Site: brandenburg
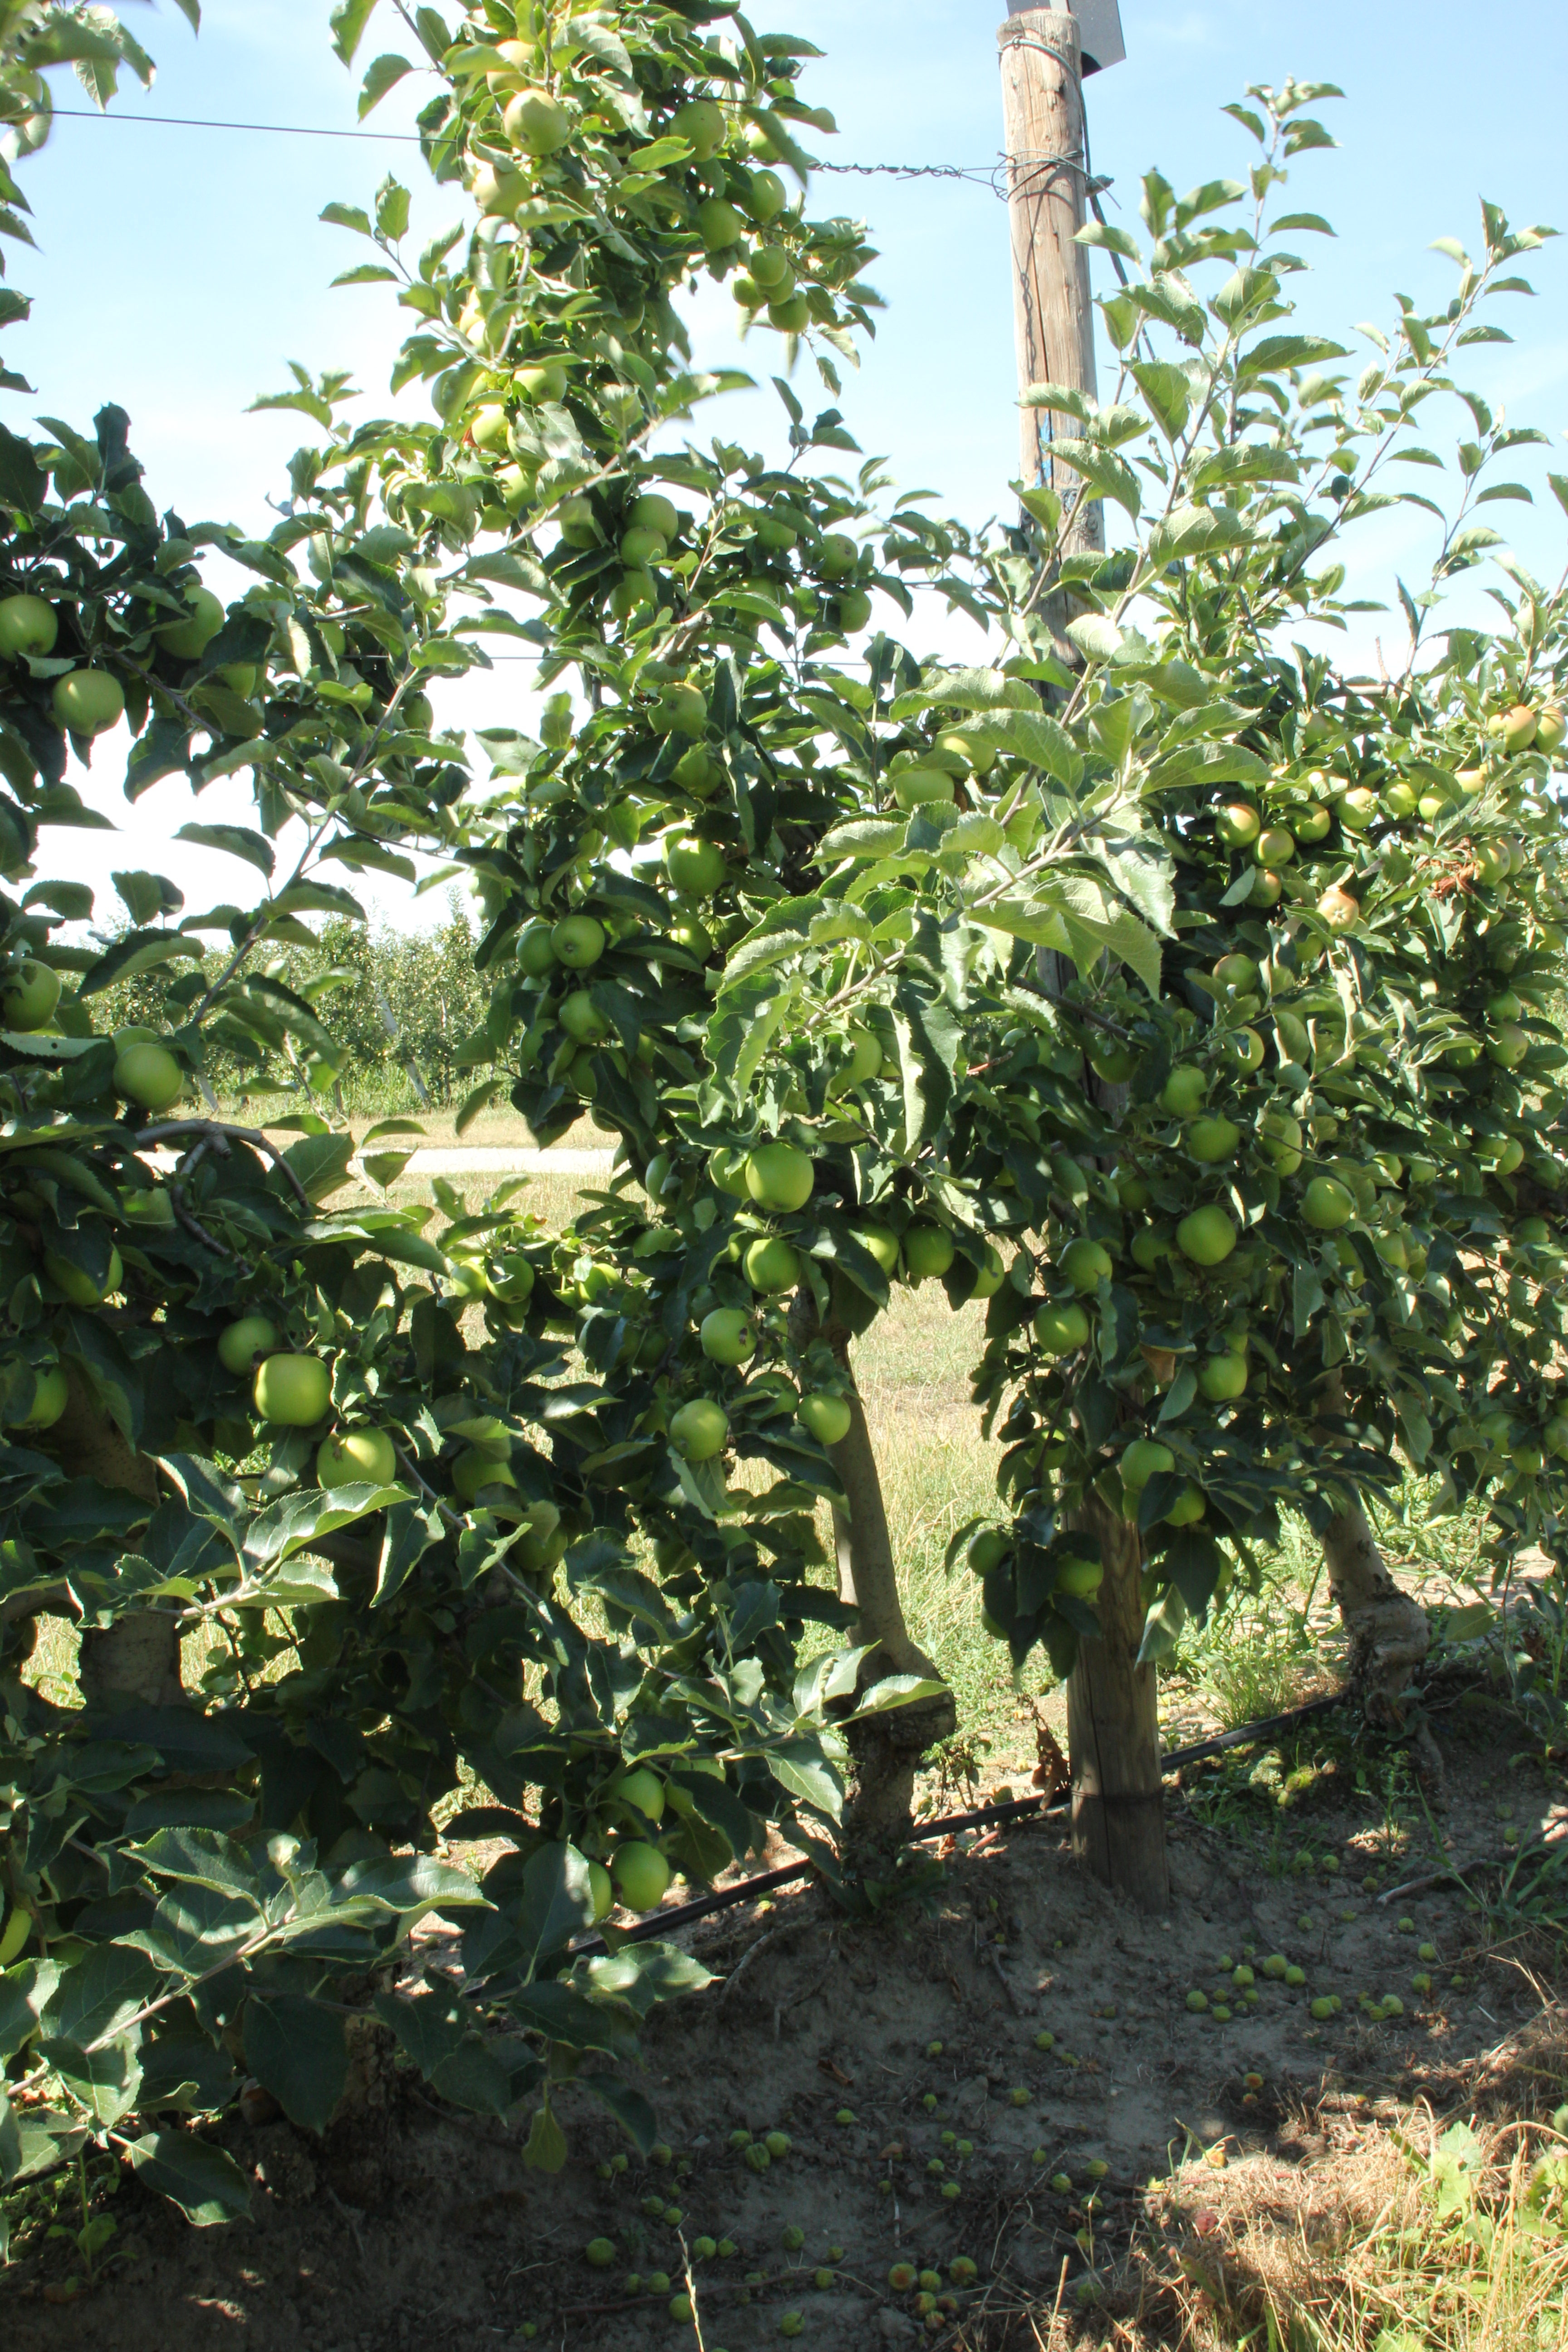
Growth stage (BBCH 77): Development of fruit